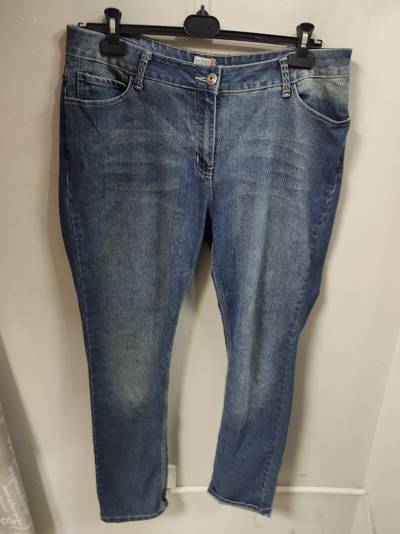
Waste category: clothes